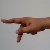
The image shows a hand gesture representing the letter 'P' in Indian Sign Language.